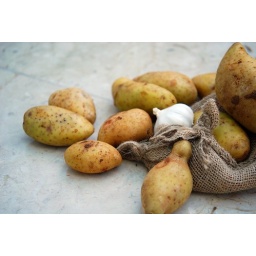
A girl should be in the kitchen cooking and not wondering in malls XD